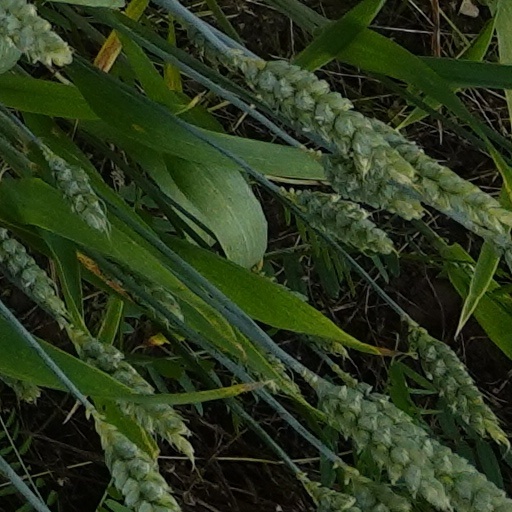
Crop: wheat